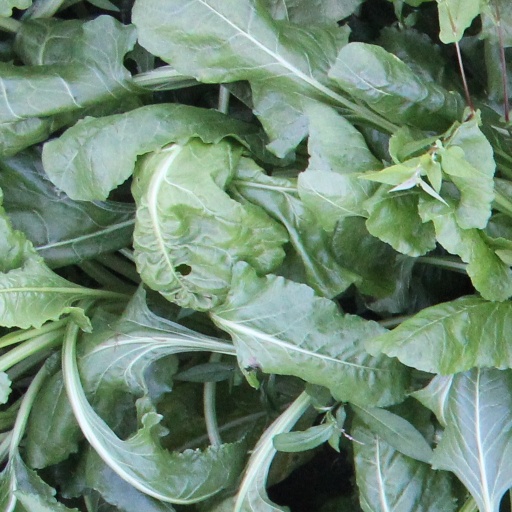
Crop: sugar beet